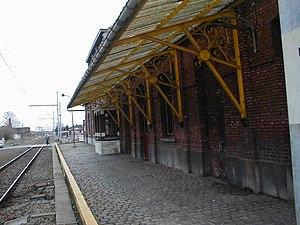
Quai de la gare de Boussu.
La gare de Boussu est une gare ferroviaire belge de la ligne 97, de Mons à Quiévrain, située sur le territoire de la commune de Boussu dans la province de Hainaut en région wallonne.